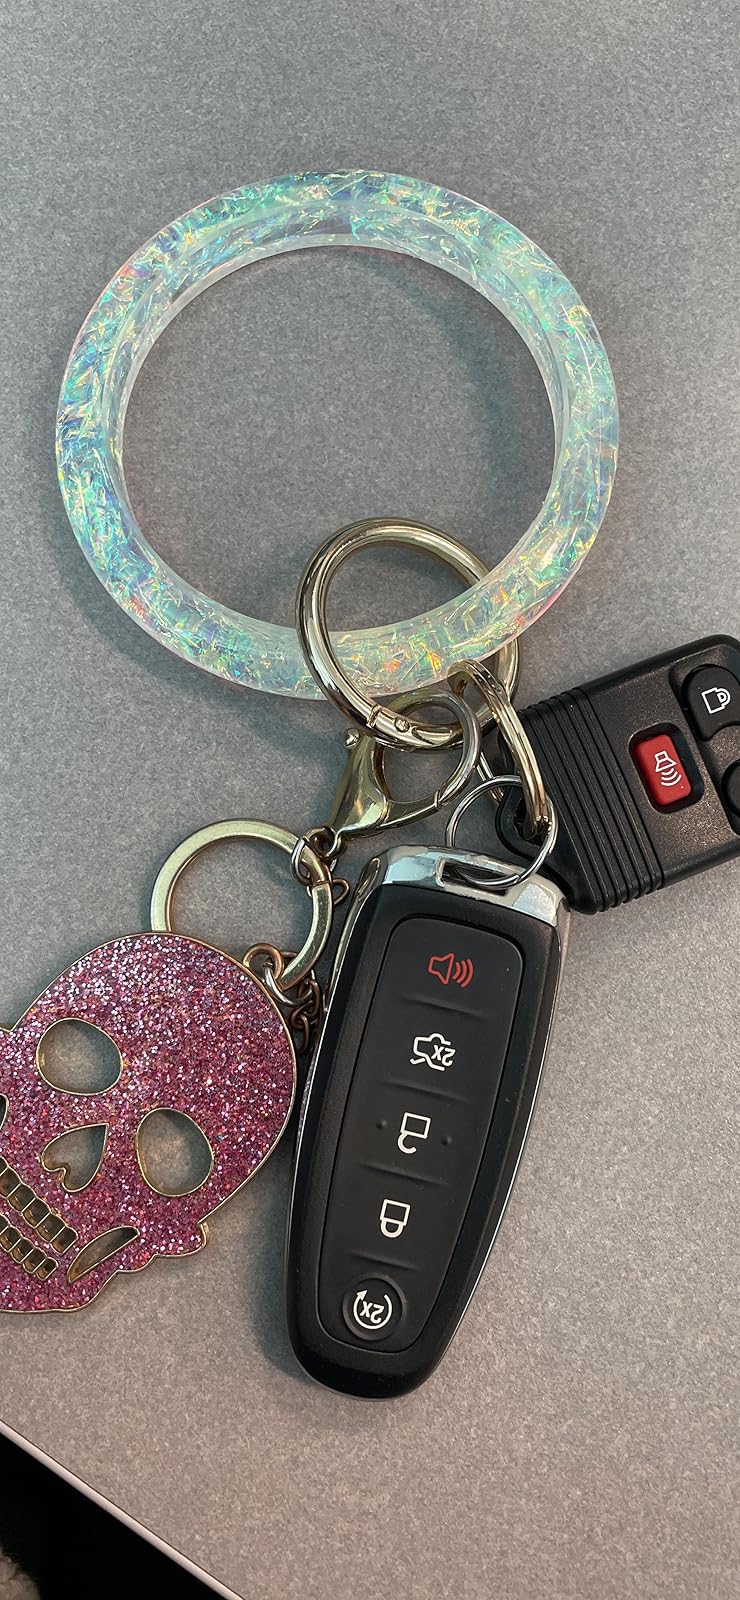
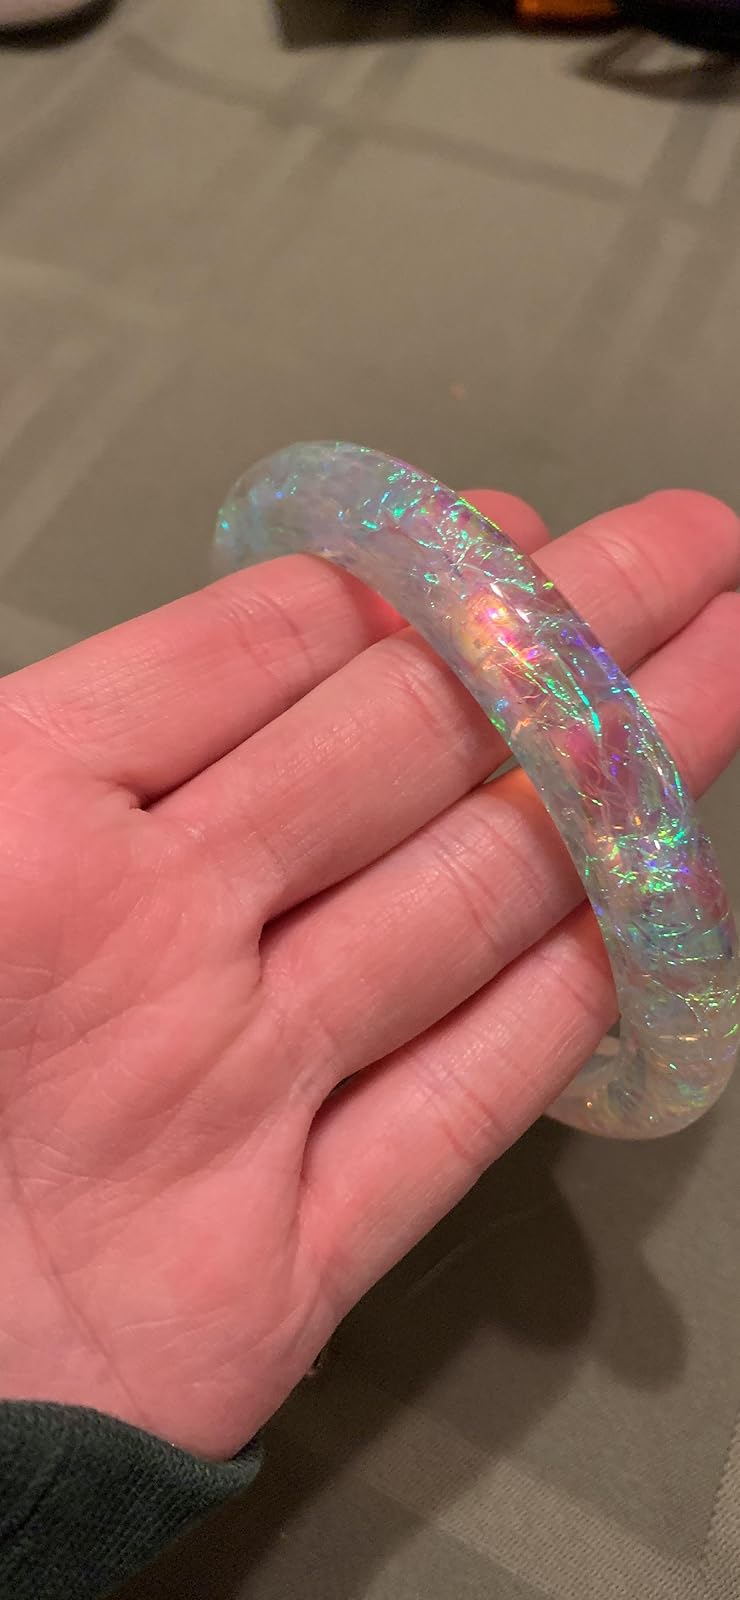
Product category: accessories_keychain
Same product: yes